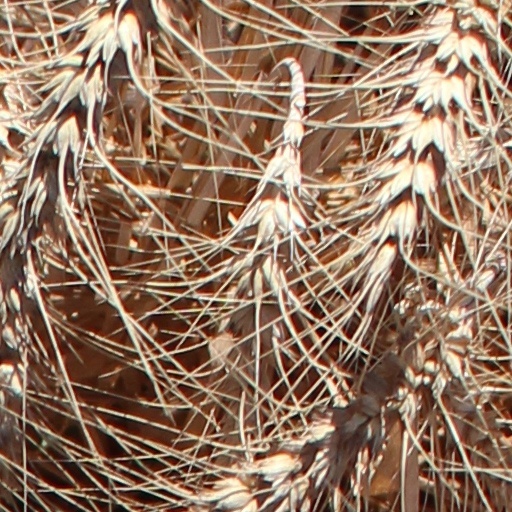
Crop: wheat